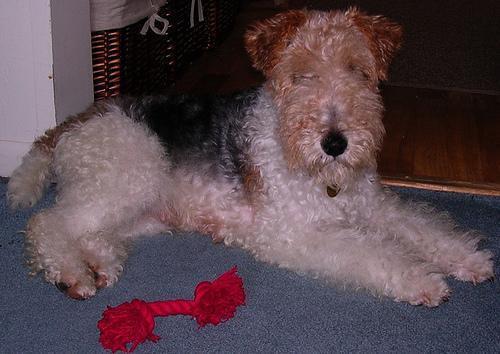
wire-haired_fox_terrier